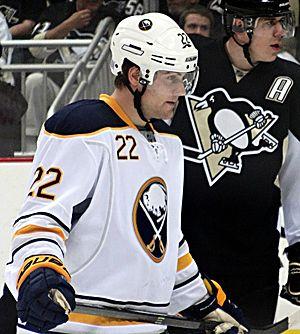
Johan Larsson est un joueur professionnel suédois de hockey sur glace. Il évolue au poste d'attaquant.